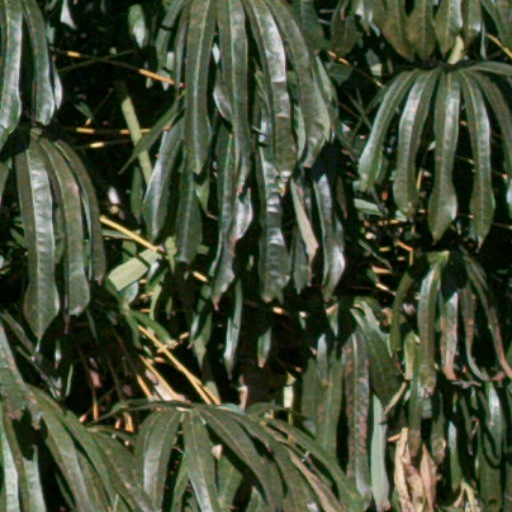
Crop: cassava